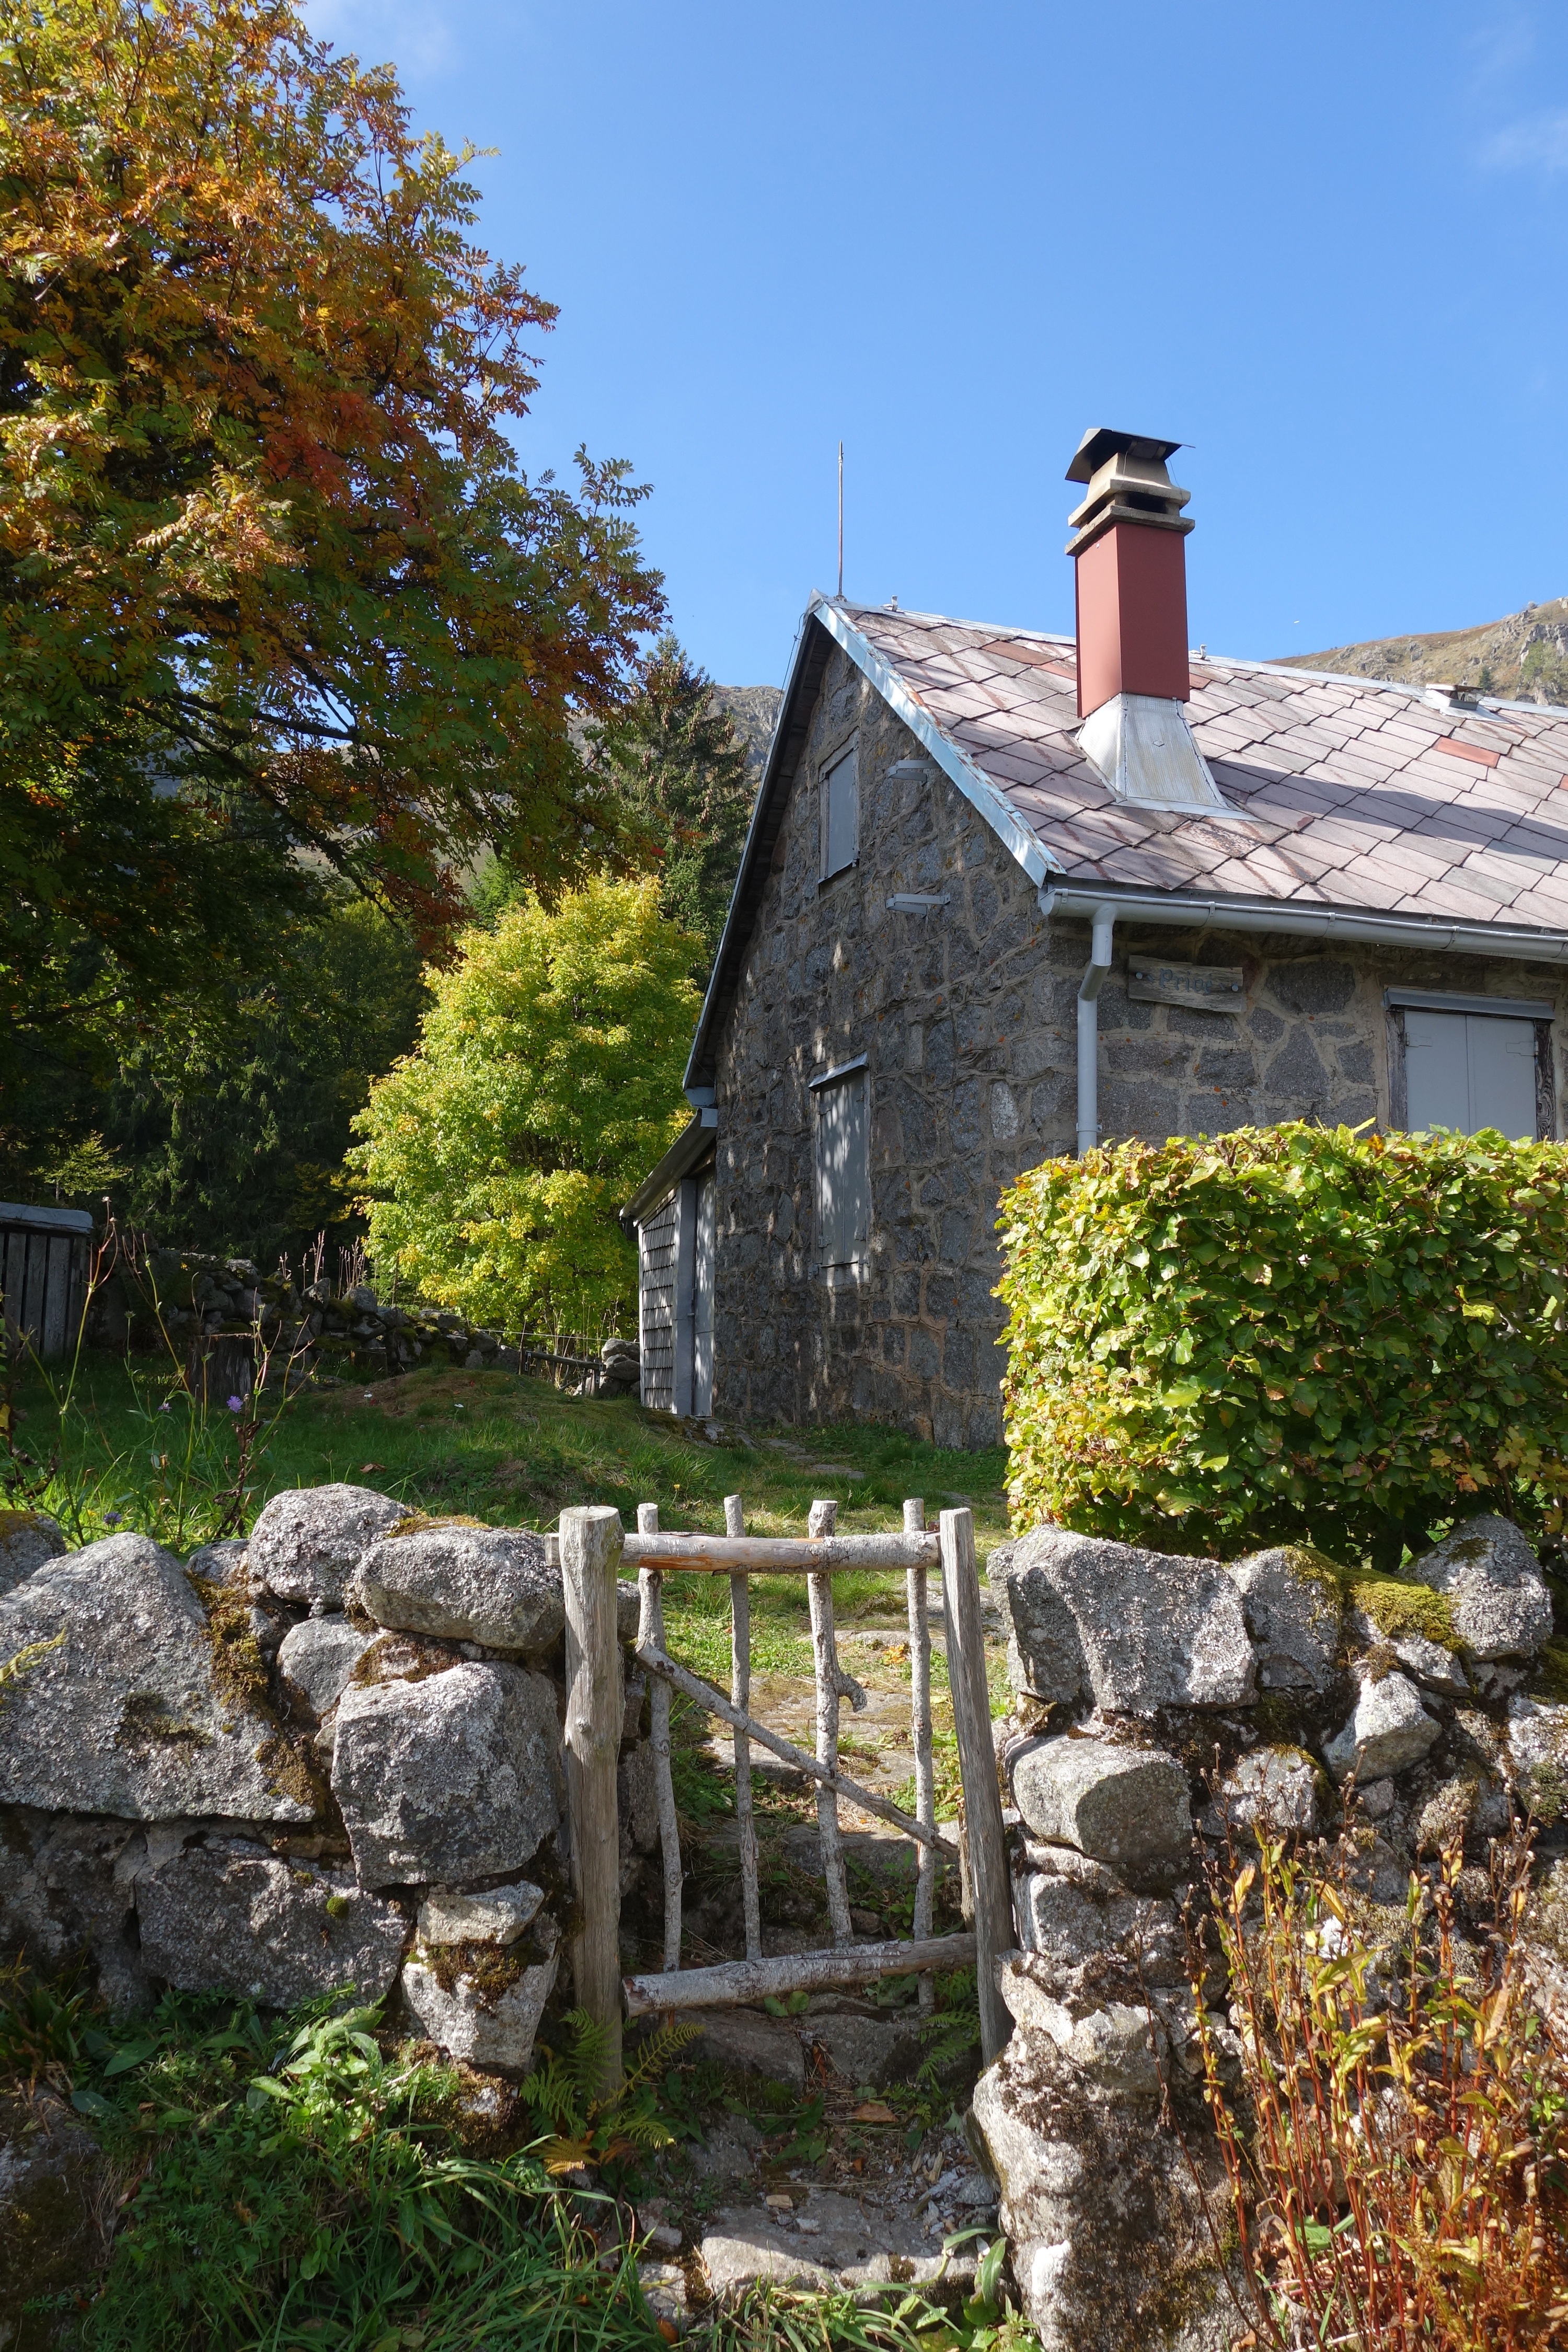
landscape, nature, rock, horizon, hiking, house, building, chateau, wall, village, wild, foliage, green, cottage, autumn, ride, chapel, garden, place of worship, blue sky, crown, mountains, ruins, monastery, estate, autumn landscape, rural area, bucolic